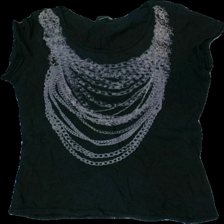
View: front
Type: T-shirt
Category: Ladies
Brand: Lindex
Colors: Black, Grey
Material: 74% Cotton 26% Nylon
Pattern: Other
Cut: Regular
Season: All
Price range: <50
Recommended usage: Export
Description: washed out